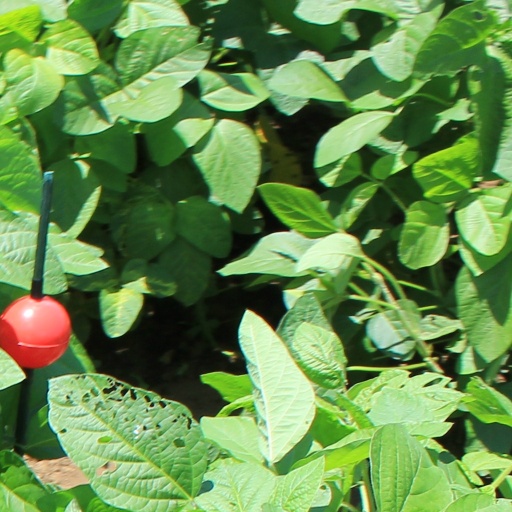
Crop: soybean